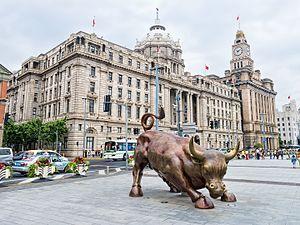
Arturo Di Modica est un artiste italo-américain né le 26 janvier 1941 à Vittoria en Sicile, rendu célèbre par sa sculpture Charging Bull appelé aussi Wall Street Bull qu'il avait initialement installé devant la bourse de New York en décembre 1989 sans en avoir reçu la permission. L'œuvre, qui a été prêté au New York City Department of Parks and Recreation, est actuellement située près du Bowling Green Park.